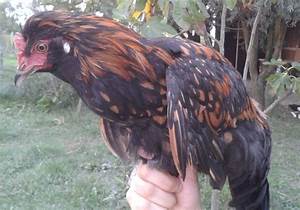
Label: gallina